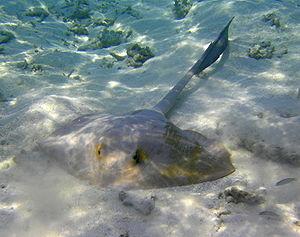
Pastinachus est un genre de raies de la famille des Dasyatidae.